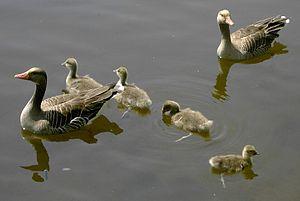
Oie avec ses oisons.